300 Series Shinkansen

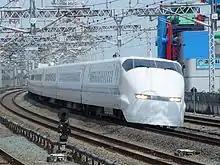
Prototype set J1 near Hamamatsu Station on a test run in April 2003

The pre-series unit, J0, numbered in the 300-9000 series, was delivered on 8 March 1990, and underwent extensive testing and endurance running before the start of the new "Nozomi" services in March 1992. In the early hours of 1 March 1991, this set recorded a speed of 325.7 km/h on the Tōkaidō Shinkansen between and , a Japanese national speed record at the time.